Panic of 1907

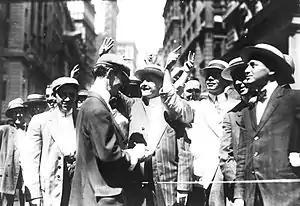
The curb outside the New York Stock Exchange's building, where panic began.

Augustus' brother, Otto, devised the scheme to corner United Copper, believing that the Heinze family already controlled a majority of the company. He also believed that a significant number of the Heinzes' shares had been borrowed, and sold short, by speculators betting that the stock price would drop, and that they could thus repurchase the borrowed shares cheaply, pocketing the difference. Otto proposed a short squeeze, in which the Heinzes would aggressively purchase as many remaining shares as possible, and then force the short sellers to pay for their borrowed shares. The aggressive purchasing would drive up the share price, and, being unable to find shares elsewhere, the short sellers would have no option but to turn to the Heinzes, who could then name their price.